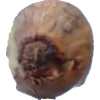
Label: onion